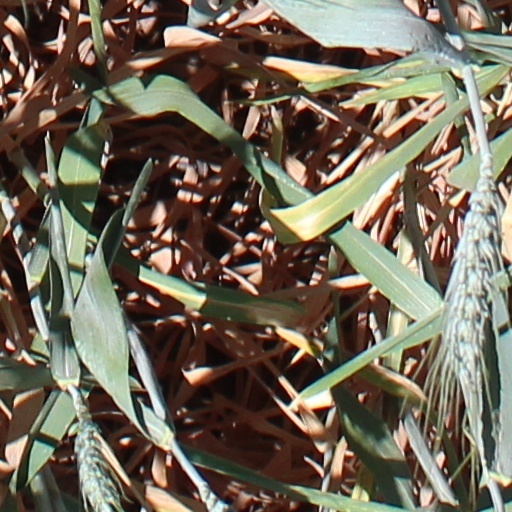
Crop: wheat